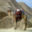
Label: camel